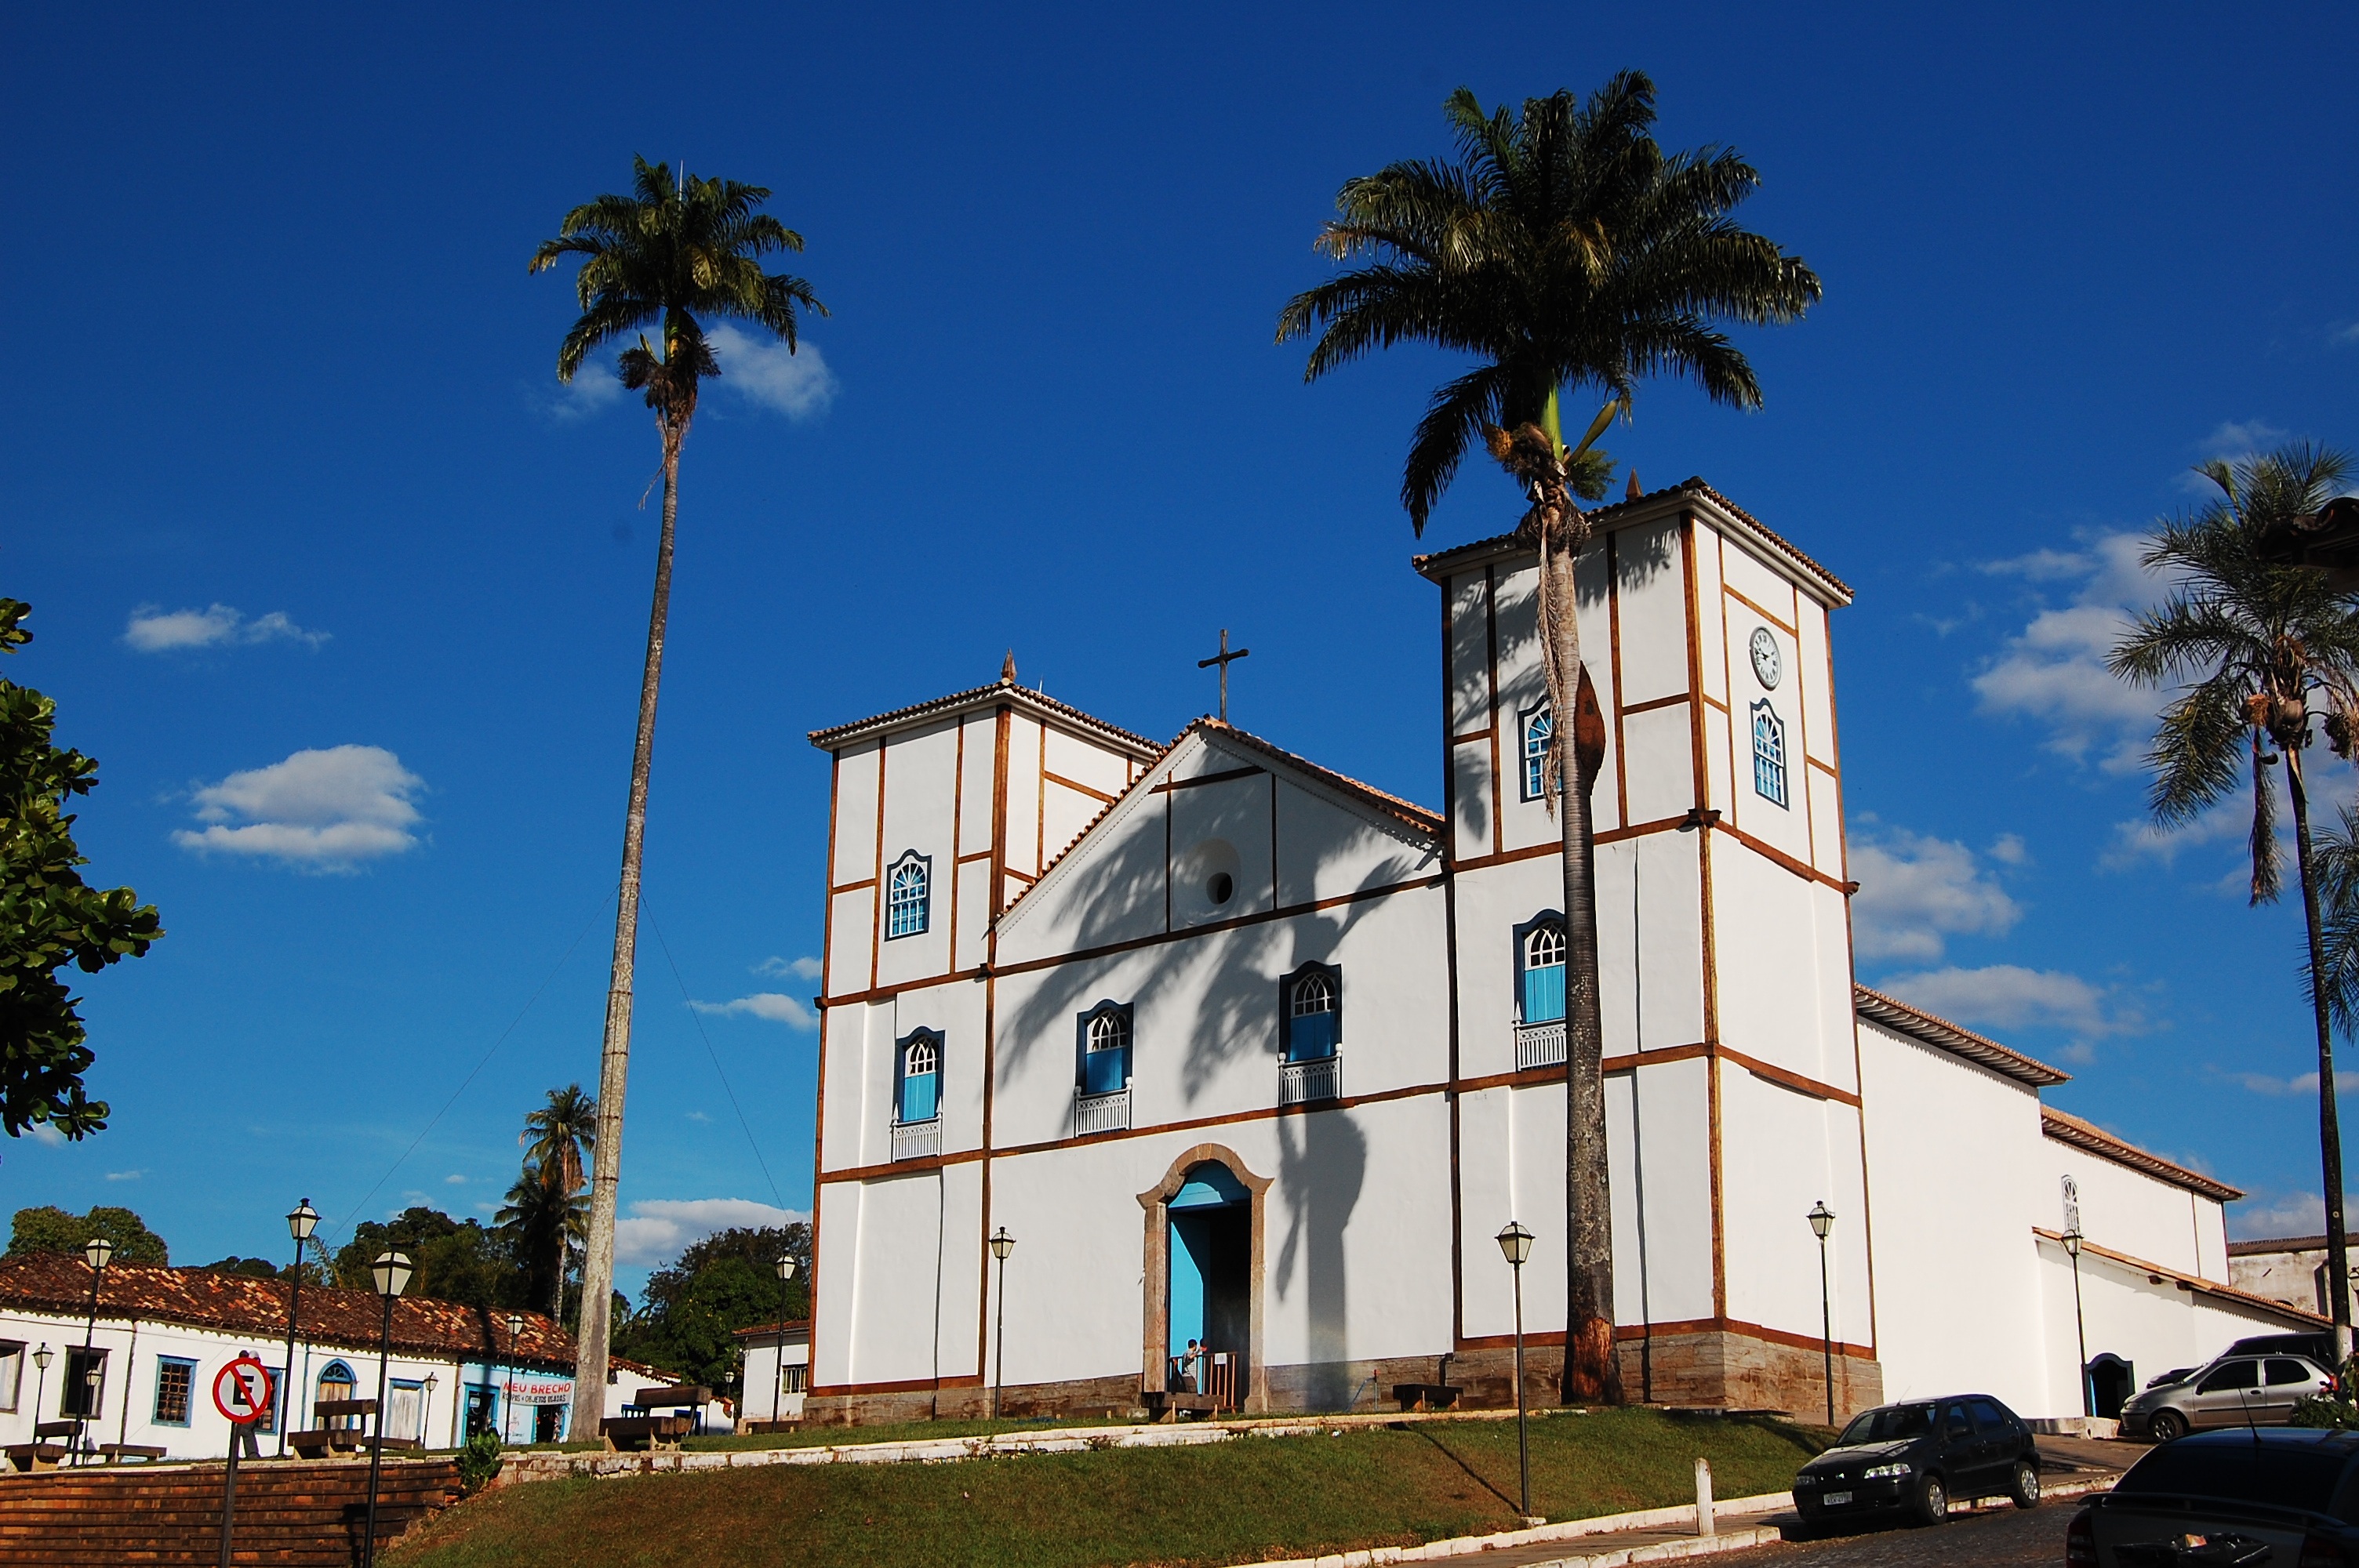
architecture, town, building, construction, tower, landmark, facade, church, place of worship, estate, brazil, centennial